Tampere

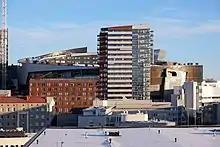
The city of Tampere has shown strong growth in recent years. The "Tampere Deck" and its new multi-purpose arena in November 2021.

The centre of Tampere ("Keskusta") and the districts of Pyynikki, Ylä-Pispala and Ala-Pispala lie on the isthmus between Lakes Pyhäjärvi and Näsijärvi. The location of the city on the edge of the Tammerkoski Rapids between two long waterways was one of the main reasons for its foundation in the 1770s. The streets of central Tampere form a typical grid pattern. On the western edge of the city centre is a north–south park road, Hämeenpuisto ("Häme Park" or "Tavastia Park"), which runs from the shore of Lake Pyhäjärvi near Lake Näsijärvi. The wide Hämeenkatu road runs east–west from Tampere Central Station to Hämeenpuisto and crosses Tammerkoski along the Hämeensilta bridge. Also along Hämeenkatu is the longest street in the city centre, Satakunnankatu, which runs from Rautatienkatu to Amuri and crosses Tammerkoski via the Satakunnansilta bridge. Tampere's central square is located on the western bank of Tammerkoski, near Hämeensilta. The traffic centre of Tampere is the junction of Itsenäisyydenkatu, Teiskontie, Sammonkatu, Kalevanpuisto park road and the Kaleva and Liisankallio districts.